Young Dracula

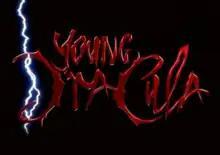
"Young Dracula" series 1–2 title card

Young Dracula is a British children's horror drama comedy television series which aired on CBBC, loosely based on "Young Dracula", a 2002 children's book by Michael Lawrence. It is also based on the epistolary novel "Dracula", written by Bram Stoker and published in 1897.